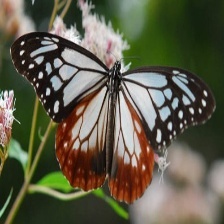
Species: CHESTNUT